ISU Junior Grand Prix in Romania

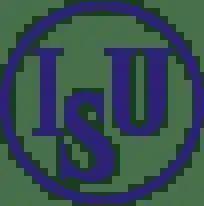

The ISU Junior Grand Prix in Romania is an international figure skating competition. Sanctioned by the International Skating Union, it is periodically held in the autumn as part of the Junior Grand Prix (JGP) series. Medals may be awarded in men's singles, women's singles, pair skating, and ice dance.